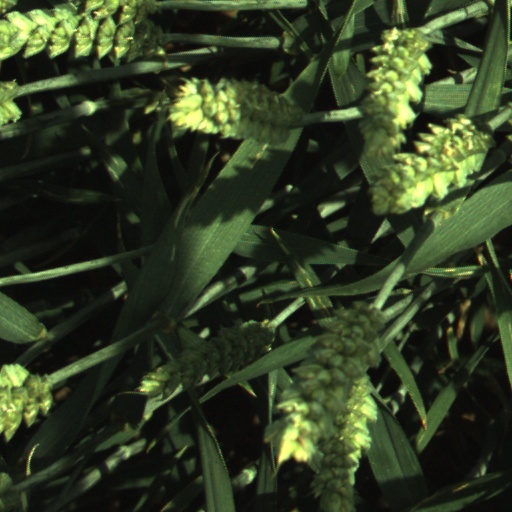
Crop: wheat